Metelkova

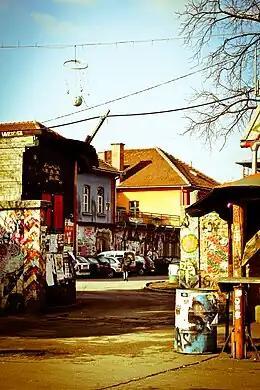
Metelkova in 2012

Metelkova (full name in , "Metelkova City Autonomous Cultural Centre", referred to by the acronym AKC) is an autonomous social and cultural centre in the city centre of Ljubljana, Slovenia's capital city. Formerly, the site was the military headquarters of the Army of the Austro-Hungarian Empire, then it became the Slovenian headquarters of the Yugoslav People's Army. It consists of seven buildings (military barracks) extended over a total area of , which have been squatted since September 1993. The squat is named after nearby Metelko Street (Slovene: Metelkova ulica), which is named after the 19th-century Slovenian Roman Catholic priest, philologist, and unsuccessful language reformer Fran Metelko.